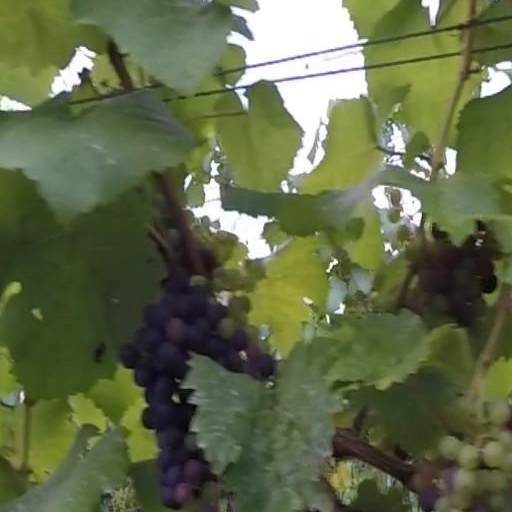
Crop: grape